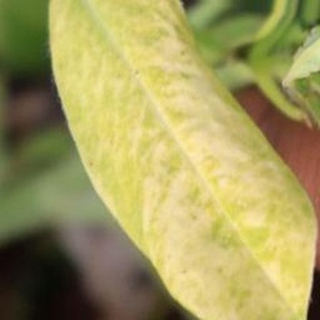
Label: groundnut_nutrition_deficiency